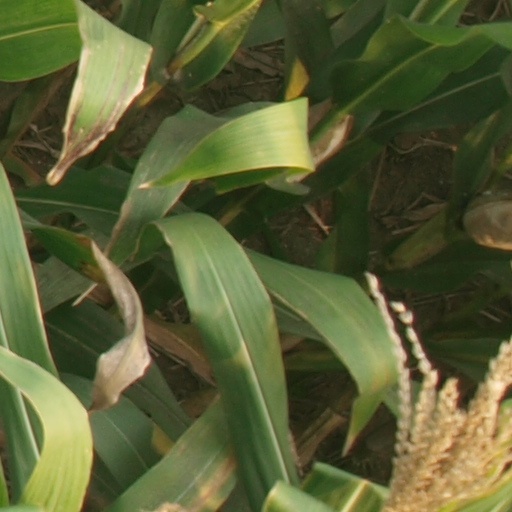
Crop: maize; corn